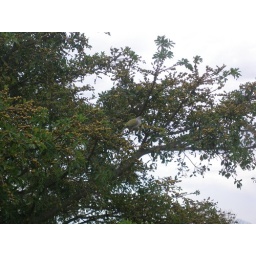
Green pigeon in the fig tree (look closely)